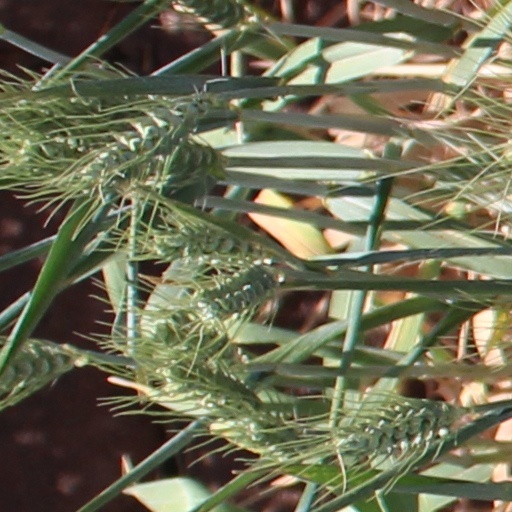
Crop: wheat